Kenwood Corporation

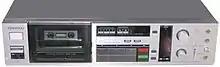
KX880SR audio cassette tape deck/recorder

Kenwood was established in 1946 as the Kasuga Radio Co. Ltd. in Komagane, Nagano Prefecture, Japan. In 1960 the company was renamed Trio Corporation. The company established its first overseas office in the year 1963 in Los Angeles County, California, United States.